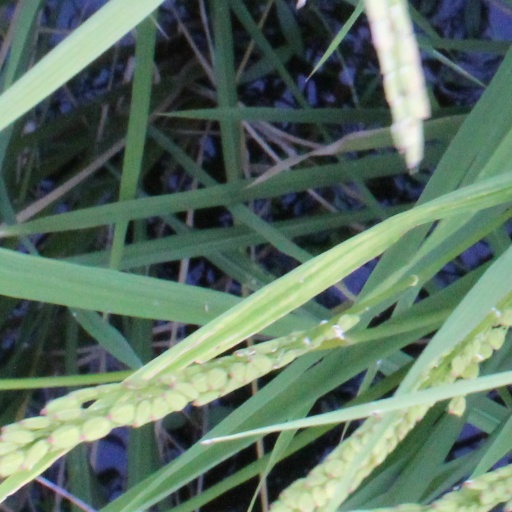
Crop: rice